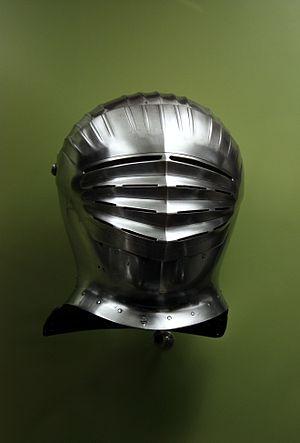
Heaume médiéval, musée du Cinquantenaire de Bruxelles, Belgique. Royal Museums of Art and History